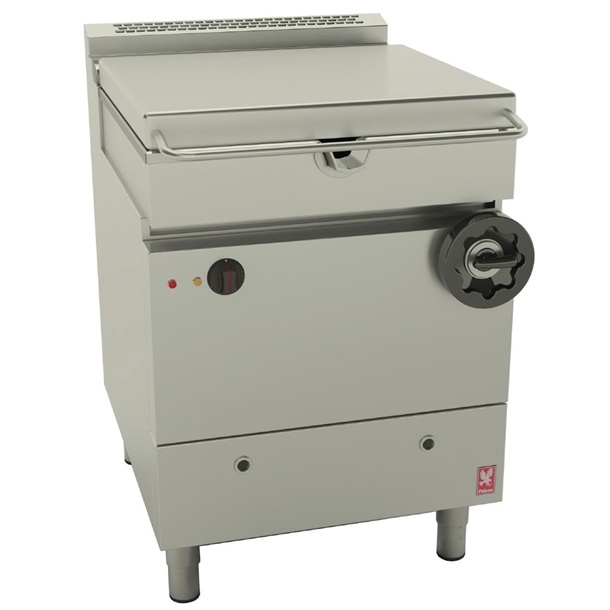
Falcon Chieftain Manual Tilt Bratt Pan E2962
Brand: Falcon
An electric bratt pan from Falcon, ideal for use within the commercial kitchen where cooking large quantities of food is a regular requirement. The pan allows six of the twelve different cooking options - griddle, shallow fry, deep fry, boil, simmer or stew - and hinges and a tilting mechanism make it easy to operate by hand. Heat is carefully controlled by a thermostat, and safety features include a high temperature limit device to cut off power to elements if the pan overheats. The pan is made of cast-iron to retain even temperature across the entire surface and produce even cooking results. Product features Capacity 21 Ltr Dimensions 870(H) x 600(W) x 770(D)mm Dimensions - cooking area Pan size: 140(H) x 500(W) x 530(D)mm Dimensions - internal 140(H)x 550(W)x 530(D)mm Material Stainless steel exterior, cast iron pan Power Type 5.88kW Supplier Model Number E2962 Temperature Range up to +190°C Voltage 230/400V Weight 123kg Colour Stainless Steel Warranty RBD 1 Year Parts & Labour Commercial Only Warranty Manually operated tilting mechanism Easy clean stainless steel exterior and lid Oil Capacity: 14Ltr Heavy duty, hinged cast iron pan Even heat distribution Adjustable feet
Category: Home & Garden > Kitchen & Dining > Kitchen Appliances > Food Cookers & Steamers > Food Steamers